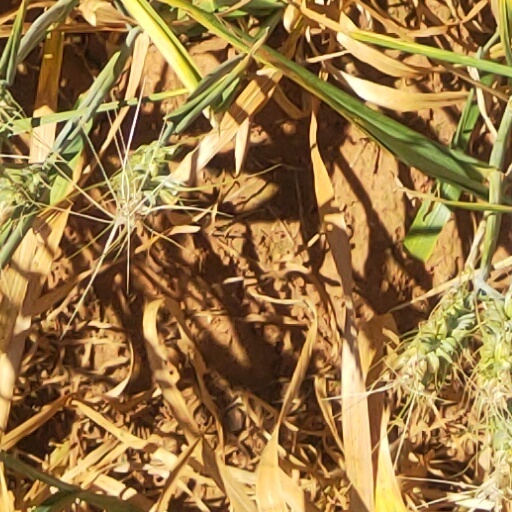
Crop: wheat